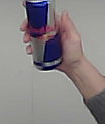
Product: redbull_energydrink